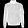
Label: Coat